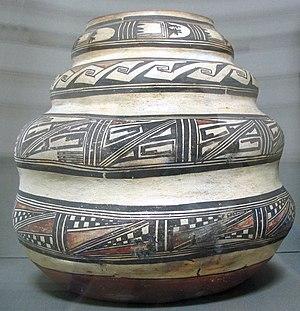
Le terme Nord-Amérindiens, ou Indiens d'Amérique du Nord, désigne les autochtones d'Amérique du Nord, et leurs descendants. Le terme « Indiens » est considéré par certains comme inapproprié voire offensant ; Native Americans lui est parfois préféré aux États-Unis, ainsi que First Nations — ou Premières Nations —, au Canada.